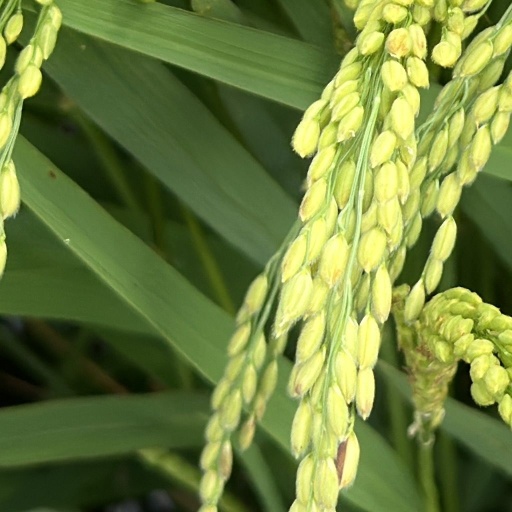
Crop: rice